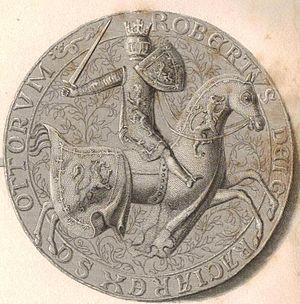
Le titre de roi des Écossais est porté par les souverains du royaume d'Écosse du haut Moyen Âge jusqu'en 1707.